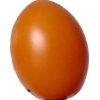
Label: tomato_cherry_orange